Francesca von Strassoldo Grafenberg

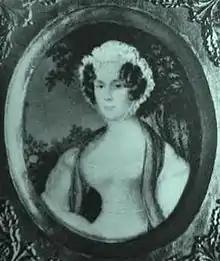
Francesca von Strassoldo Grafenberg

Francesca Romana von Strassoldo Grafenberg was a Countess of Carniola in Slovenia. She was born January 3, 1781, in Tržič.